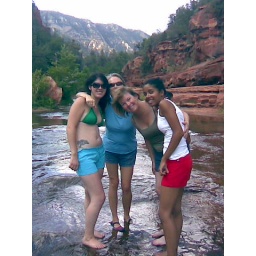
The girls in the family at slide rock